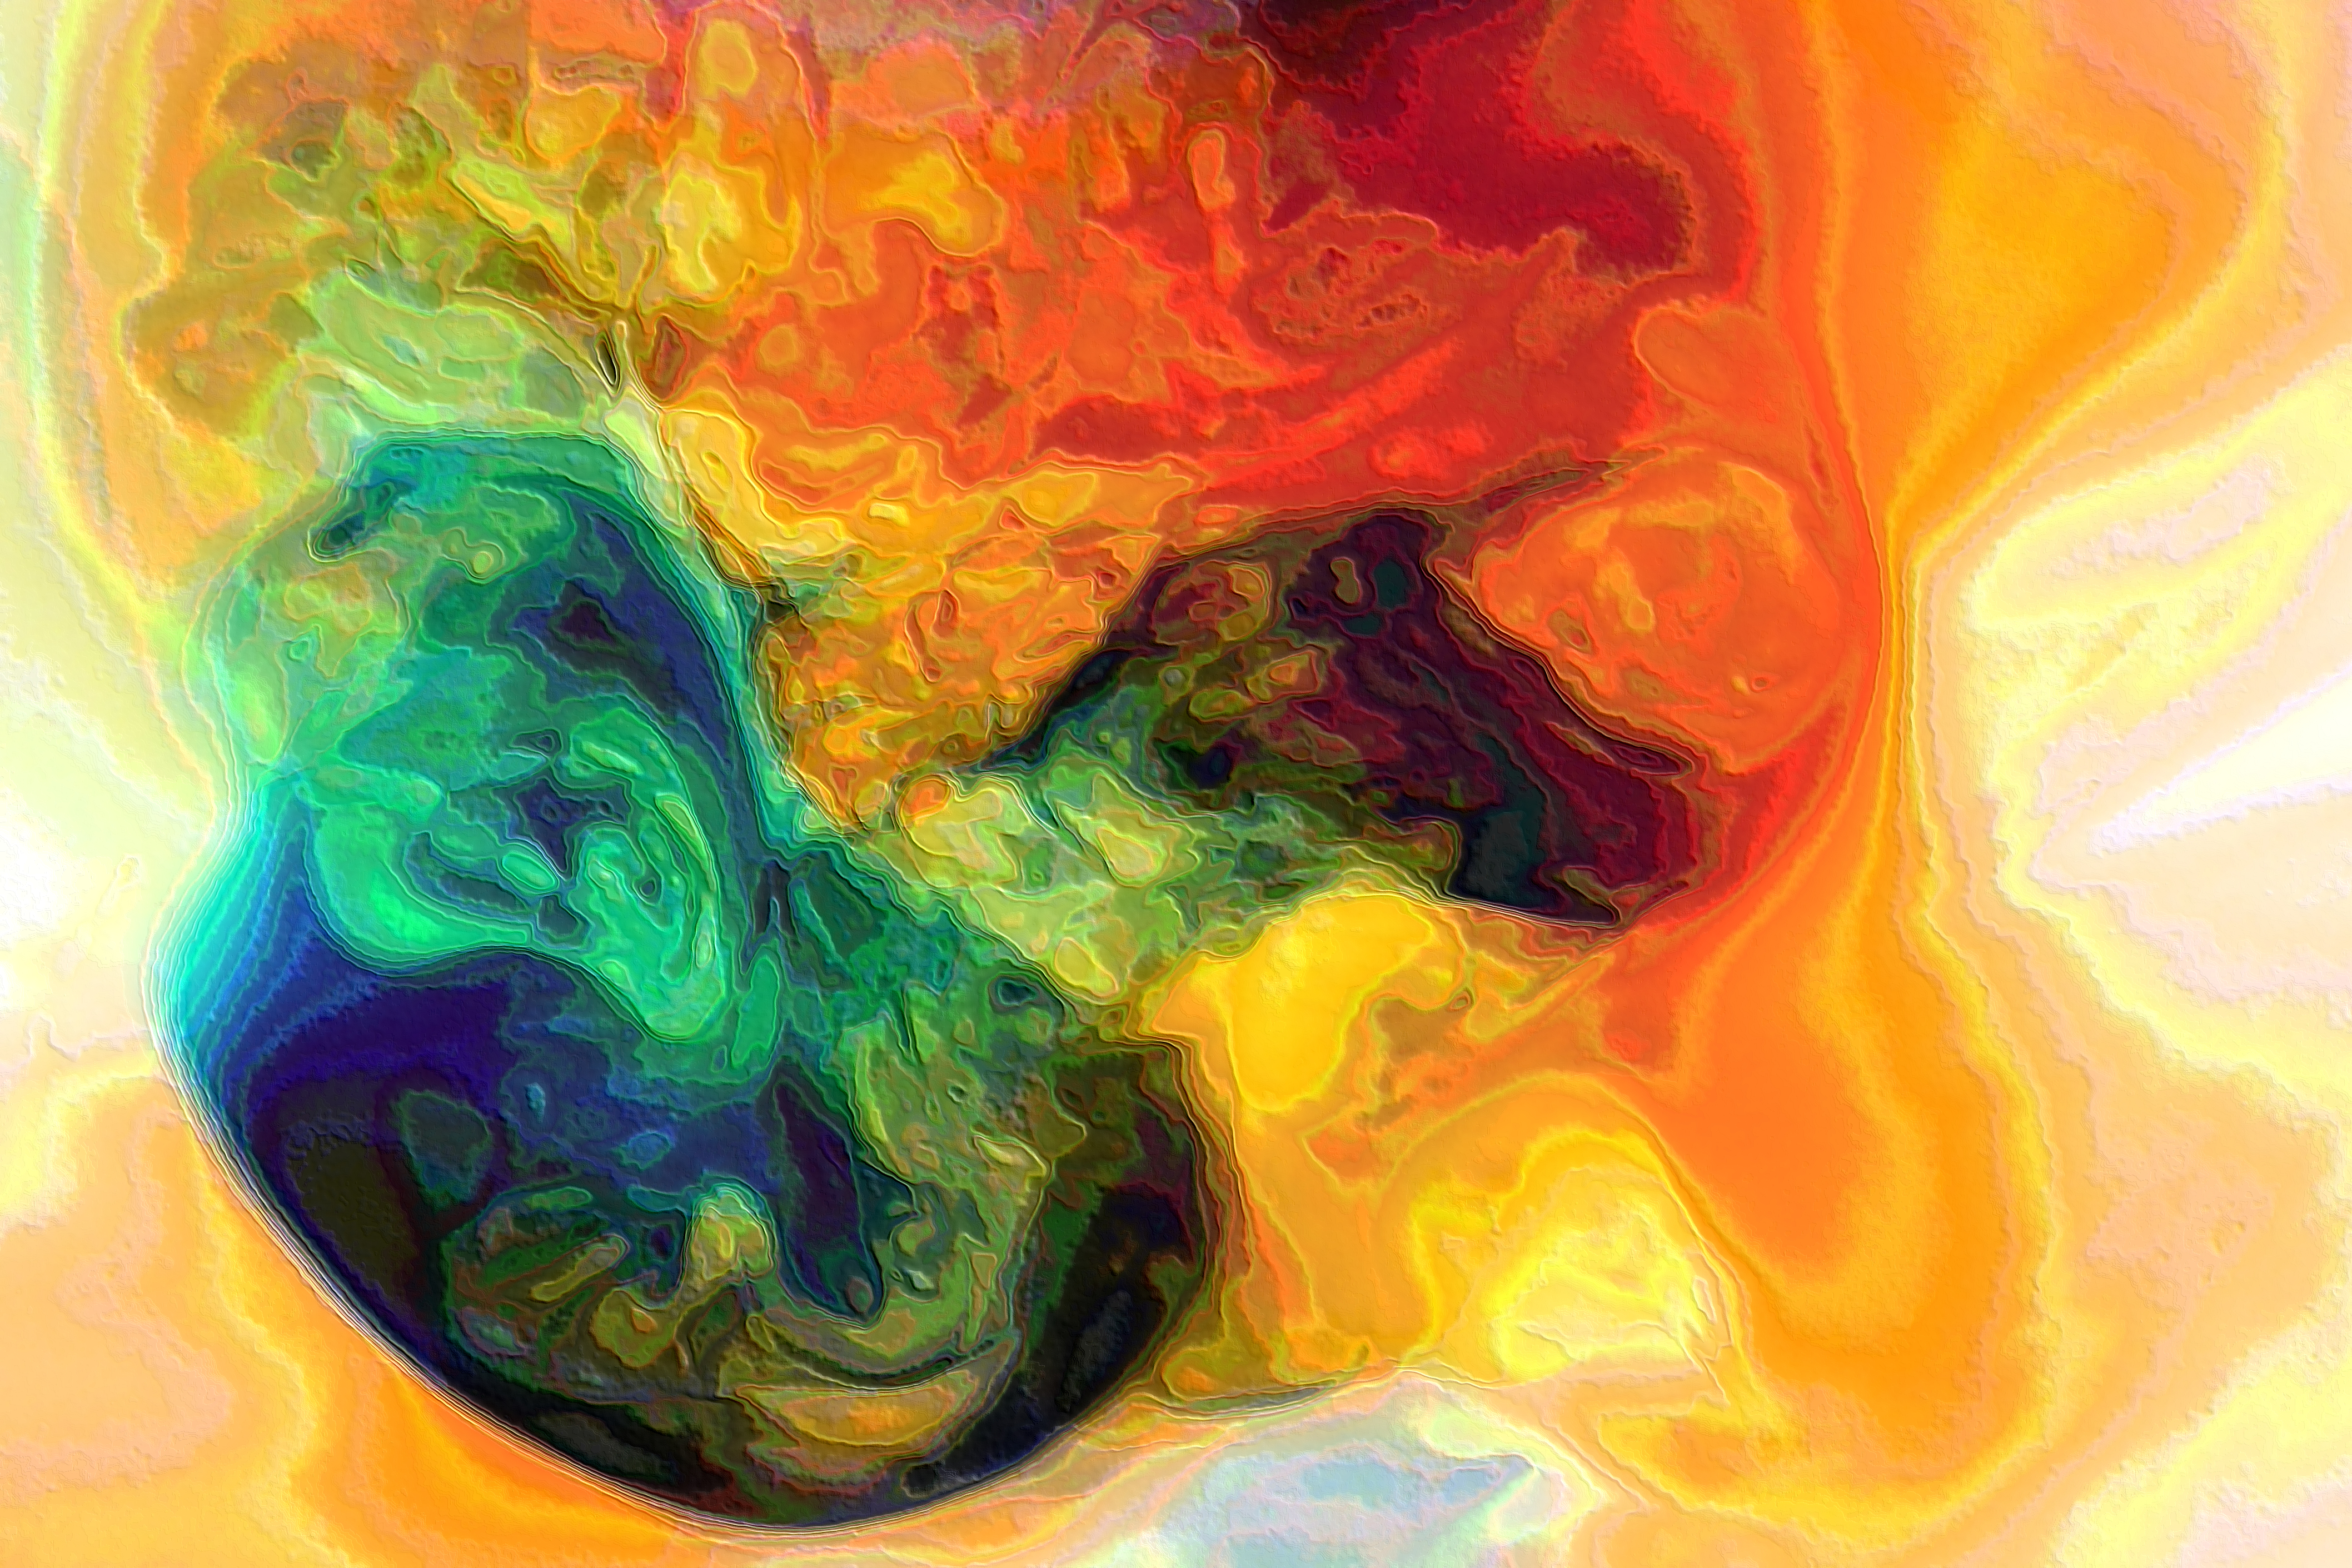
bright, colour, kleur, orange, painting, yellow, art, modern art, illustration, visual arts, acrylic paint, graphics, watercolor paint, fractal art, dye